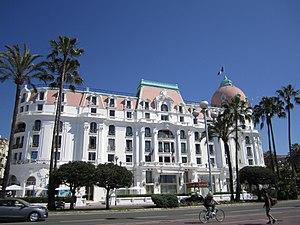
Hôtel Le Negresco à Nice situé sur la célèbrissime Promenade des Anglais! Avec les palmiers et le ciel bleu de cette photo, on se croirait en Floride